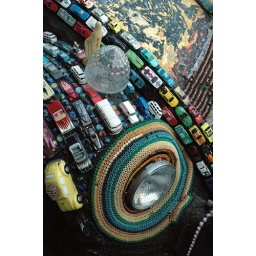
Strange thing. The cars on this car look like traffic in my city. Bumper to Bumper.